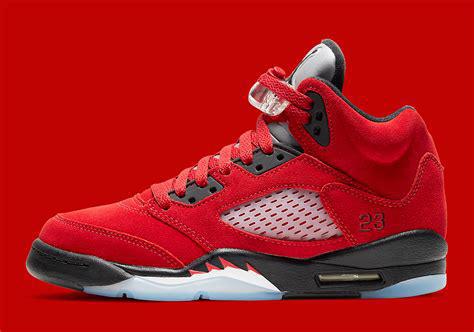
Brand: Jordan
Model: 5 Retro